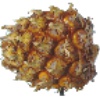
Label: Pineapple Mini 1